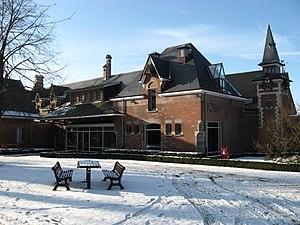
Cette page regroupe l'ensemble des monuments classés de la ville de Brecht dans la province d'Anvers en Belgique.